Eugene City Hall

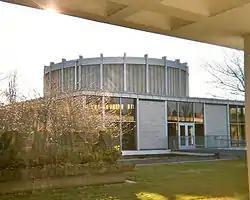
City Hall before sunset

The Eugene City Hall, also known as the Civic Center, was the city hall of Eugene, Oregon, United States, the second-largest city in Oregon, from 1964 to 2012. It was a mid-century modern, single-story structure with a central plaza and underground parking. It was opened in 1964, closed in 2012, and demolished in 2014–15. In 2024, Eugene moved the city hall to Eugene Water and Electric Board's (EWEB) former Headquarters.